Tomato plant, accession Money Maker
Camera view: tilt-top (135 deg); turntable rotation: 180 degrees
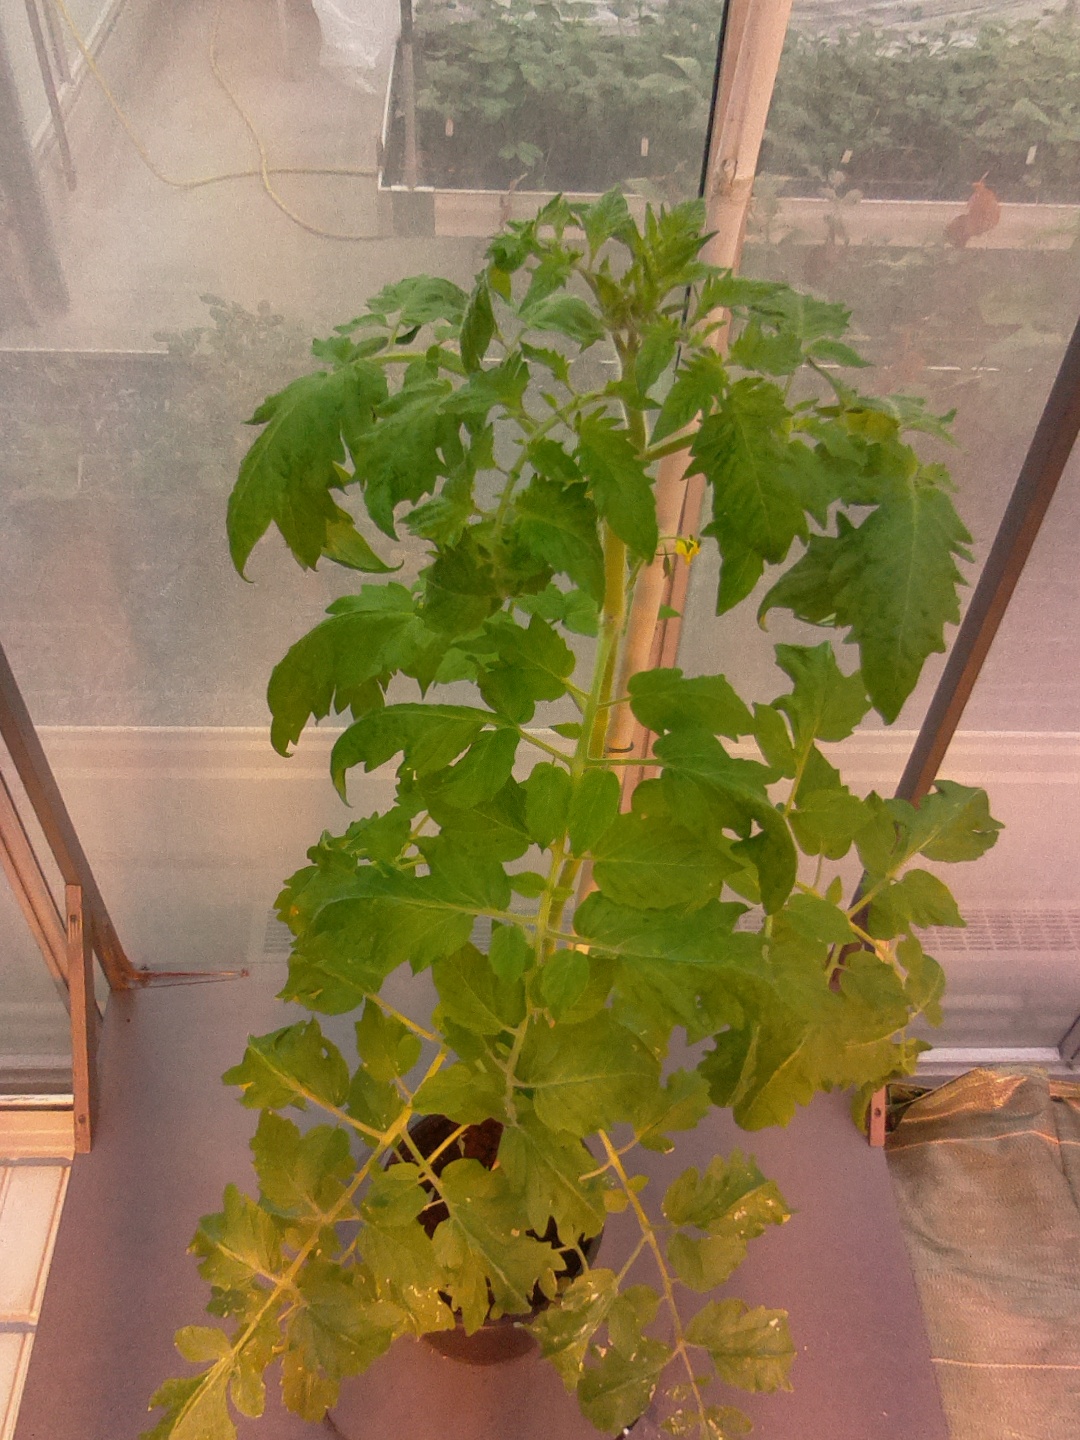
BBCH growth stage 64: 40%-50% of flowers open